Wrestle Kingdom 10

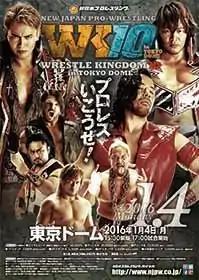
Promotional poster for the event, featuring various NJPW wrestlers

Wrestle Kingdom 10 in Tokyo Dome was a professional wrestling pay-per-view (PPV) event promoted by New Japan Pro-Wrestling (NJPW). The event took place on January 4, 2016, in Tokyo, Japan, at the Tokyo Dome. It was the 25th January 4 Tokyo Dome Show. The event featured ten matches and was main evented by Kazuchika Okada defending the IWGP Heavyweight Championship against Hiroshi Tanahashi.